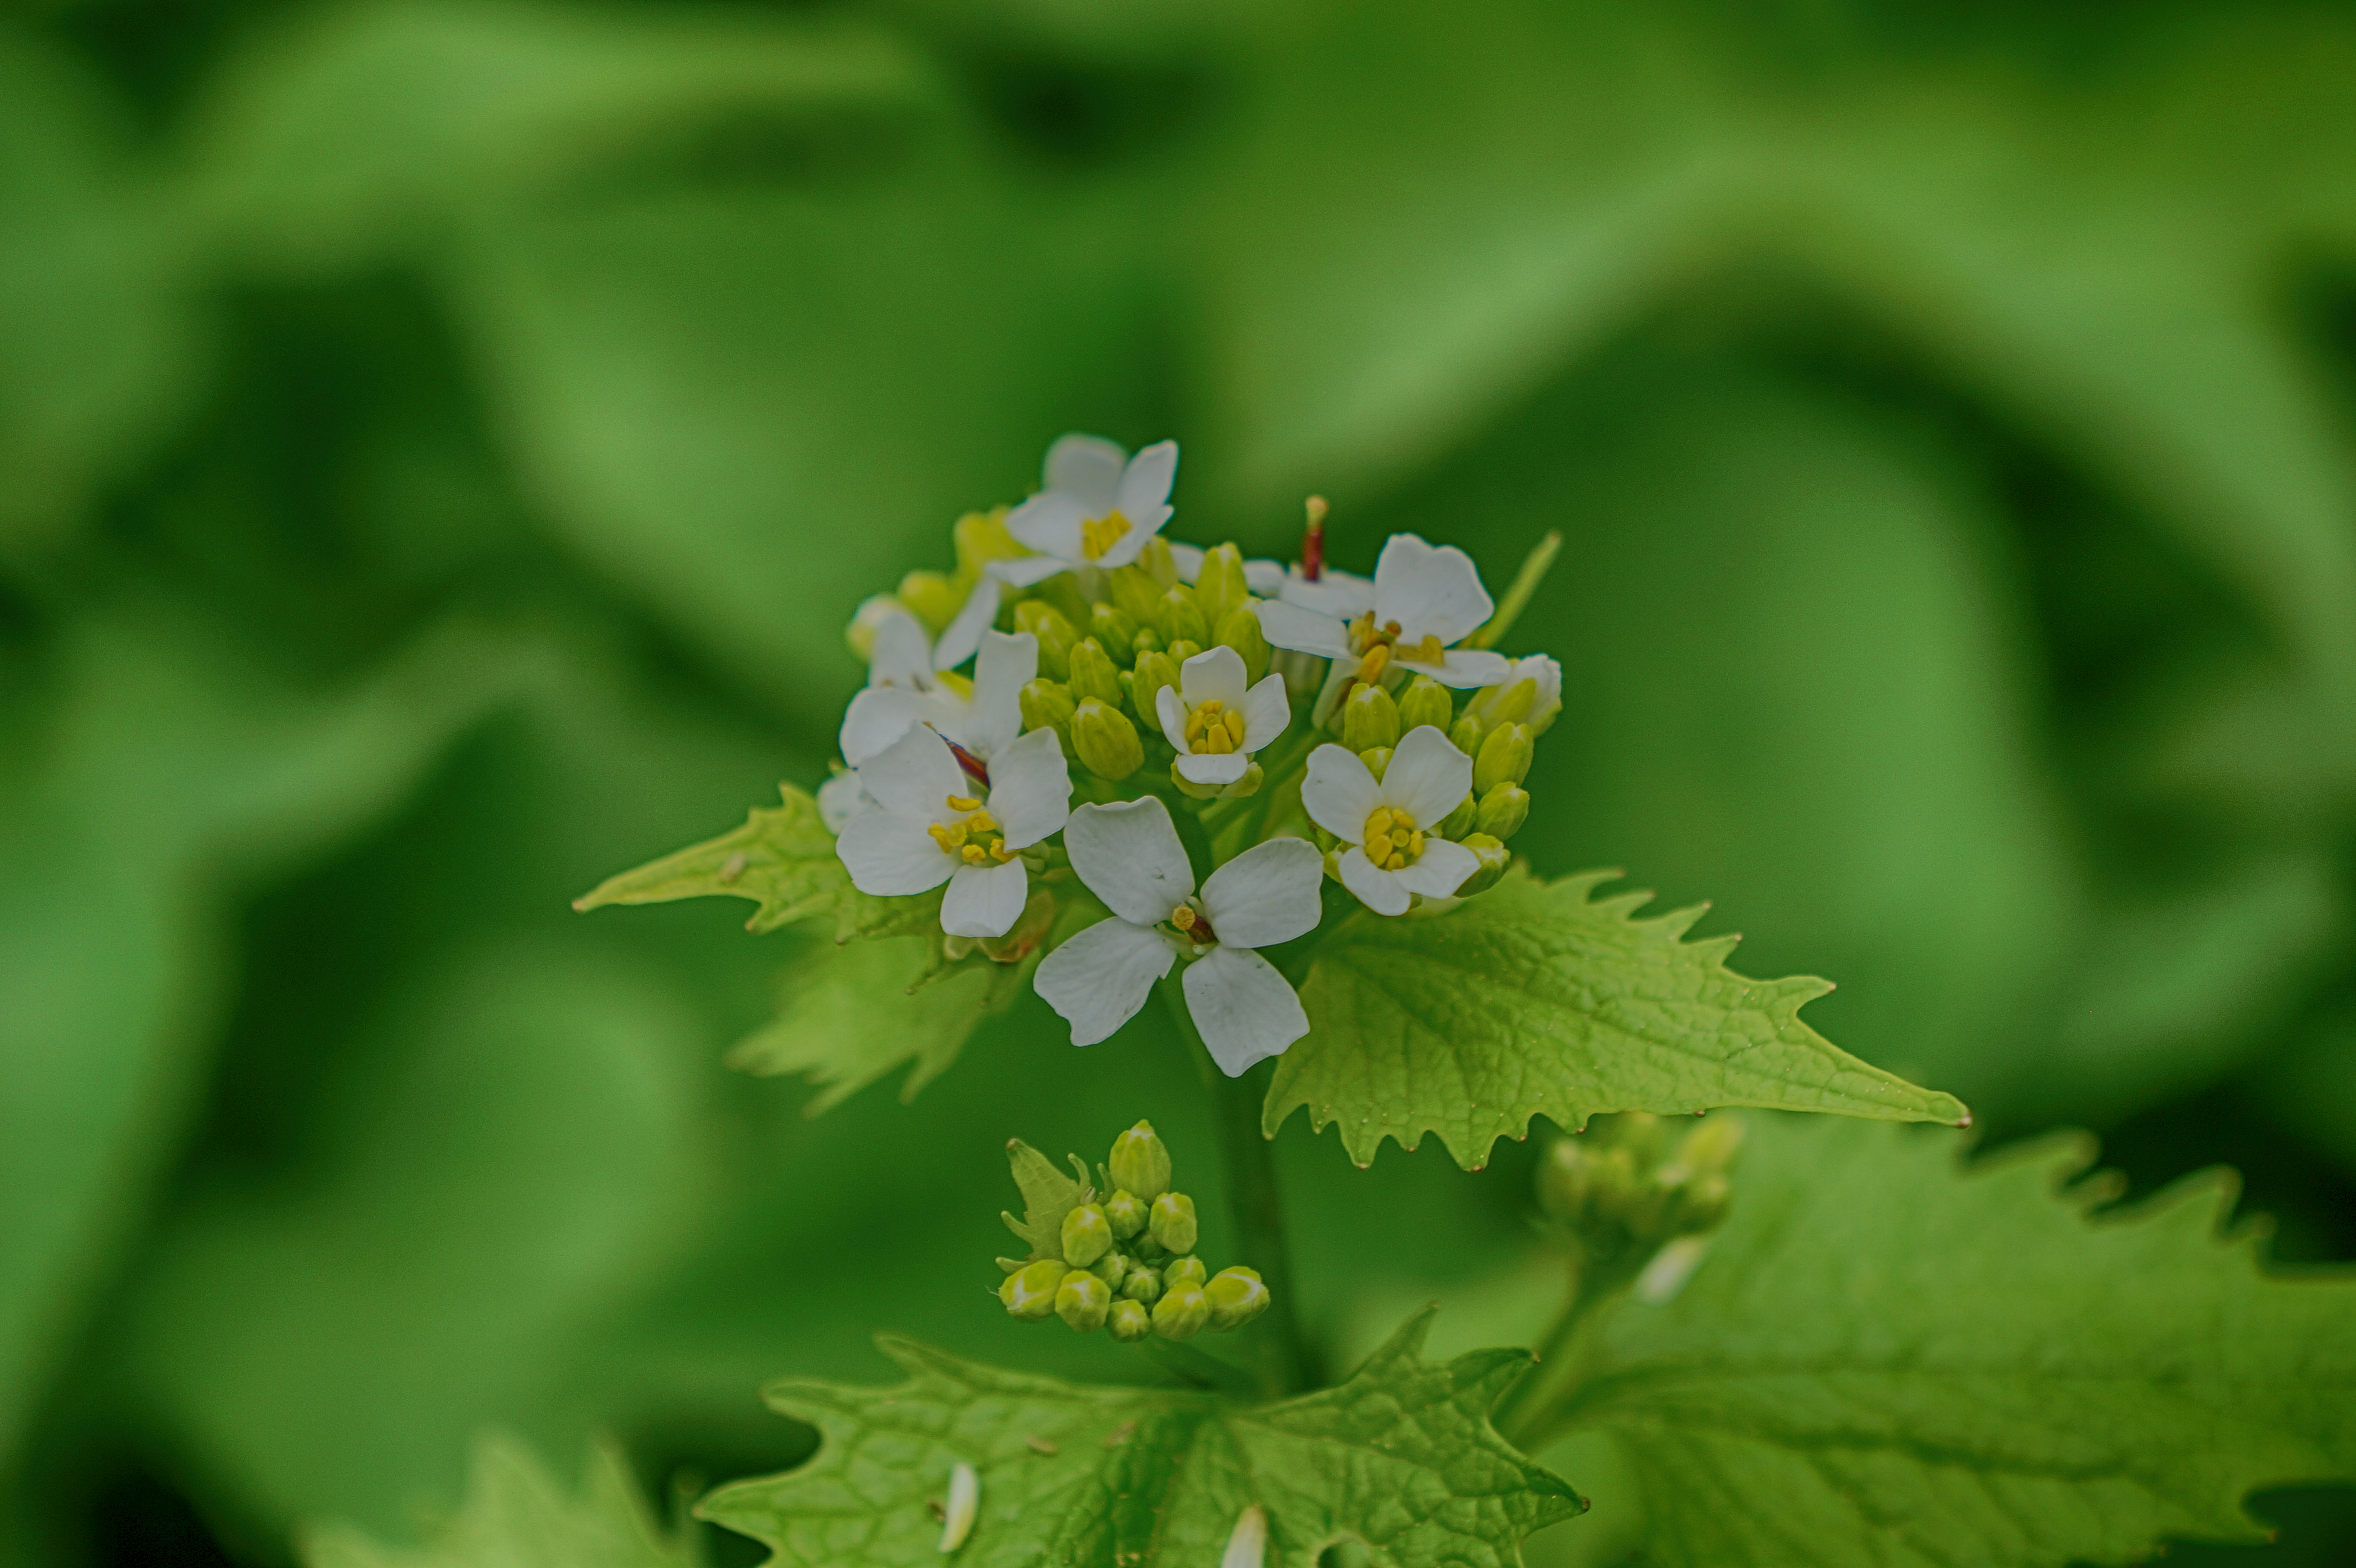
nature, blossom, plant, white, leaf, flower, green, herb, botany, flora, wildflower, sony, finland, helsinki, alpha, 3000, ilce, ilce3000, 3000k, ilce3000k, macro photography, begins, flowering plant, land plant